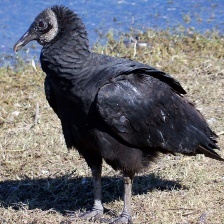
Species: BLACK VULTURE
Scientific name: CORAGYPS ATRATUS
ImageNet parent category: vulture